Woody Jenkins

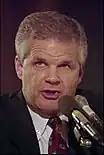
Jenkins testifies before the Senate Rules and Administration Committee in 1997

When Republicans failed to field candidates for the United States Senate in 1978 against the incumbent Democrat J. Bennett Johnston Jr., and again in 1980 against Russell B. Long, Jenkins opposed both incumbents, himself running as a Democrat. In a campaign appearance in Minden in Webster Parish, Jenkins vowed to secure funds for the Louisiana Army Ammunition Plant, which has since closed, and Barksdale Air Force Base in Bossier City. He claimed that Johnston had voted "too closely" with proposals advanced by U.S. President Jimmy Carter. He questioned why Johnston had voted to divert intrastate natural gas from Louisiana industries to residential areas in such states as New York and Ohio.